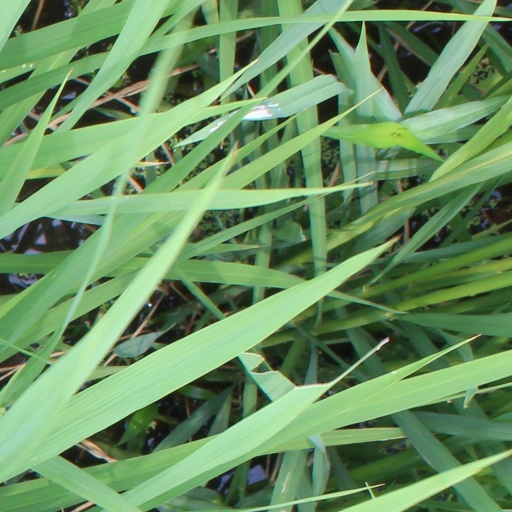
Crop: rice